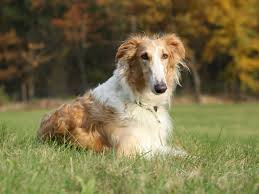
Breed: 226-n000064-borzoi